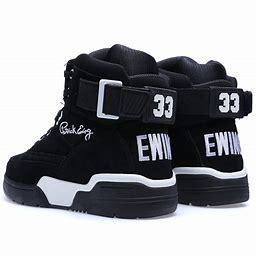
Brand: Ewing
Model: 33 Hi